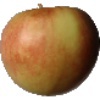
Label: Apple Red 2